Phou Xang He National Protected Area

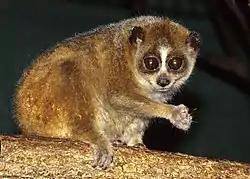
Pygmy slow loris

Threatened animal species in the park include elephant, tiger, leopard, clouded leopard, black crested gibbon, François' langur, giant muntjac, gaur, pygmy slow loris, dhole, Asian black bear, sun bear, banteng and large-spotted civet. Phou Xang He's large area and relatively pristine state make the park important in conserving these species in an undisturbed habitat. Other park species include macaque and douc langur.